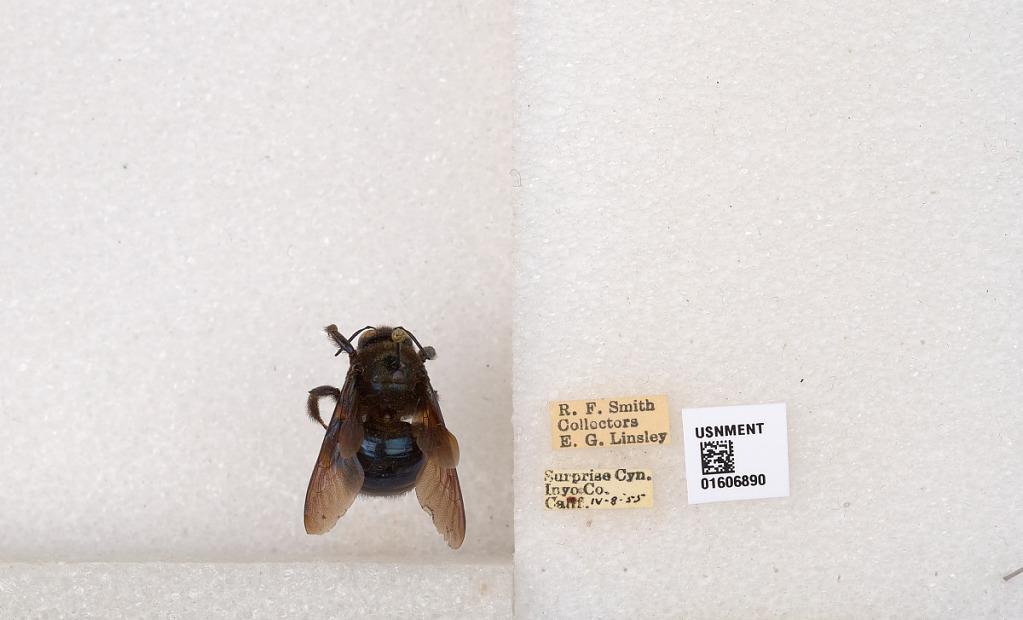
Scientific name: Xylocopa (Xylocopoides) californica arizonensis Cresson
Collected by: R. Smith & E. Linsley
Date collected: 1955-4-8
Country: United States
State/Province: California
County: Inyo
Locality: Surprise Canyon
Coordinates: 36.1005, -117.201